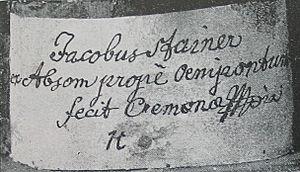
Jakobus Stainer, était un luthier autrichien.
Le violon baroque est un terme contemporain désignant le violon dans sa forme utilisée durant la période baroque et jusqu'à la fin du XVIIIᵉ siècle, période à partir de laquelle l'instrument subit de profondes transformations.